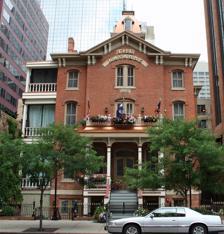
Building: Brinker Collegiate Institute
Country: United States of America
Year built: 1880
Historic school building in Denver, Colorado, United States United States historic place Brinker Collegiate Institute U.S. National Register of Historic Places The building in July 2009 Show map of Colorado Show map of the United States Location 1725-1727 Tremont Place Denver , Colorado United States Coordinates 39°44′41″N 104°59′17″W / 39.74471°N 104.98807°W / 39.74471; -104.98807 Area less than one acre Built 1880 Architectural style Late Victorian NRHP reference No. 77000365 Added to NRHP October 28, 1977 The Brinker Collegiate Institute is a historic school building in Denver , Colorado , United States, that is listed on the National Register of Historic Places (NRHP). Description The Brinker Collegiate Institute, October 2021 The building is located at 1725-1727 Tremont Place within the Downtown Denver Historic District in the Central Business District of Denver and was a private school established in 1877.  The structure was built in 1880 to serve as the permanent home of the school, and did so until 1889. From 1889 to 1904 it was modified and opened as a hotel, the Richelieu Hotel at first and then as The Navarre . After 1914 it served as a restaurant and a private club. It is a four-story building, about 50 by 100 feet (15 m × 30 m) in plan, Late Victorian in style. The building's architect is unknown, although it was "planned" by Denver architect F.E. Edbrooke , who later designed the Brown Palace Hotel built in 1892, just across the street. Its basement steam room was once connected by rail tunnel to the Brown Palace Hotel, which could deliver coal and allow hidden passage, although by 1976 the passageway had been sealed off. The building was listed on the NRHP October 28, 1977 as "Brinker Collegiate Institute". And, as "Navarre Building", it was designated Denver Landmark #470 in 1971. It is also included in the Downtown Denver Historic District designated by the City of Denver in 2000. See also National Register of Historic Places portal Colorado portal National Register of Historic Places listings in downtown Denver References